Eddie Jordan

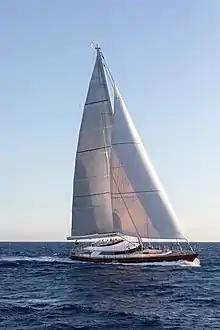
Perini Navi Yacht "Blush"

Jordan was a keen supporter of Irish art and boasted a wide collection that included Louis le Brocquy, Felim Egan and Markey Robinson among others.